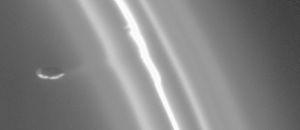
Les anneaux de Saturne sont les anneaux planétaires les plus importants du Système solaire, situés autour de la géante gazeuse Saturne. Bien qu'ils semblent continus vus depuis la Terre, ils sont en fait constitués d'innombrables particules de glace et de poussière dont la taille varie de quelques micromètres à quelques centaines de mètres ; ils ont chacun une orbite différente. Les anneaux forment un disque dont le diamètre est de 360 000 km comportant plusieurs divisions de largeurs variées et dont l'épaisseur va de 2 à 10 mètres.